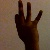
The image shows a hand gesture representing the number 9 in Indian Sign Language.